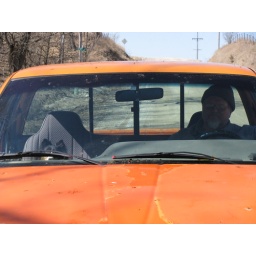
Angel is sitting up in the passenger seat and thought this op too cute to pass up!